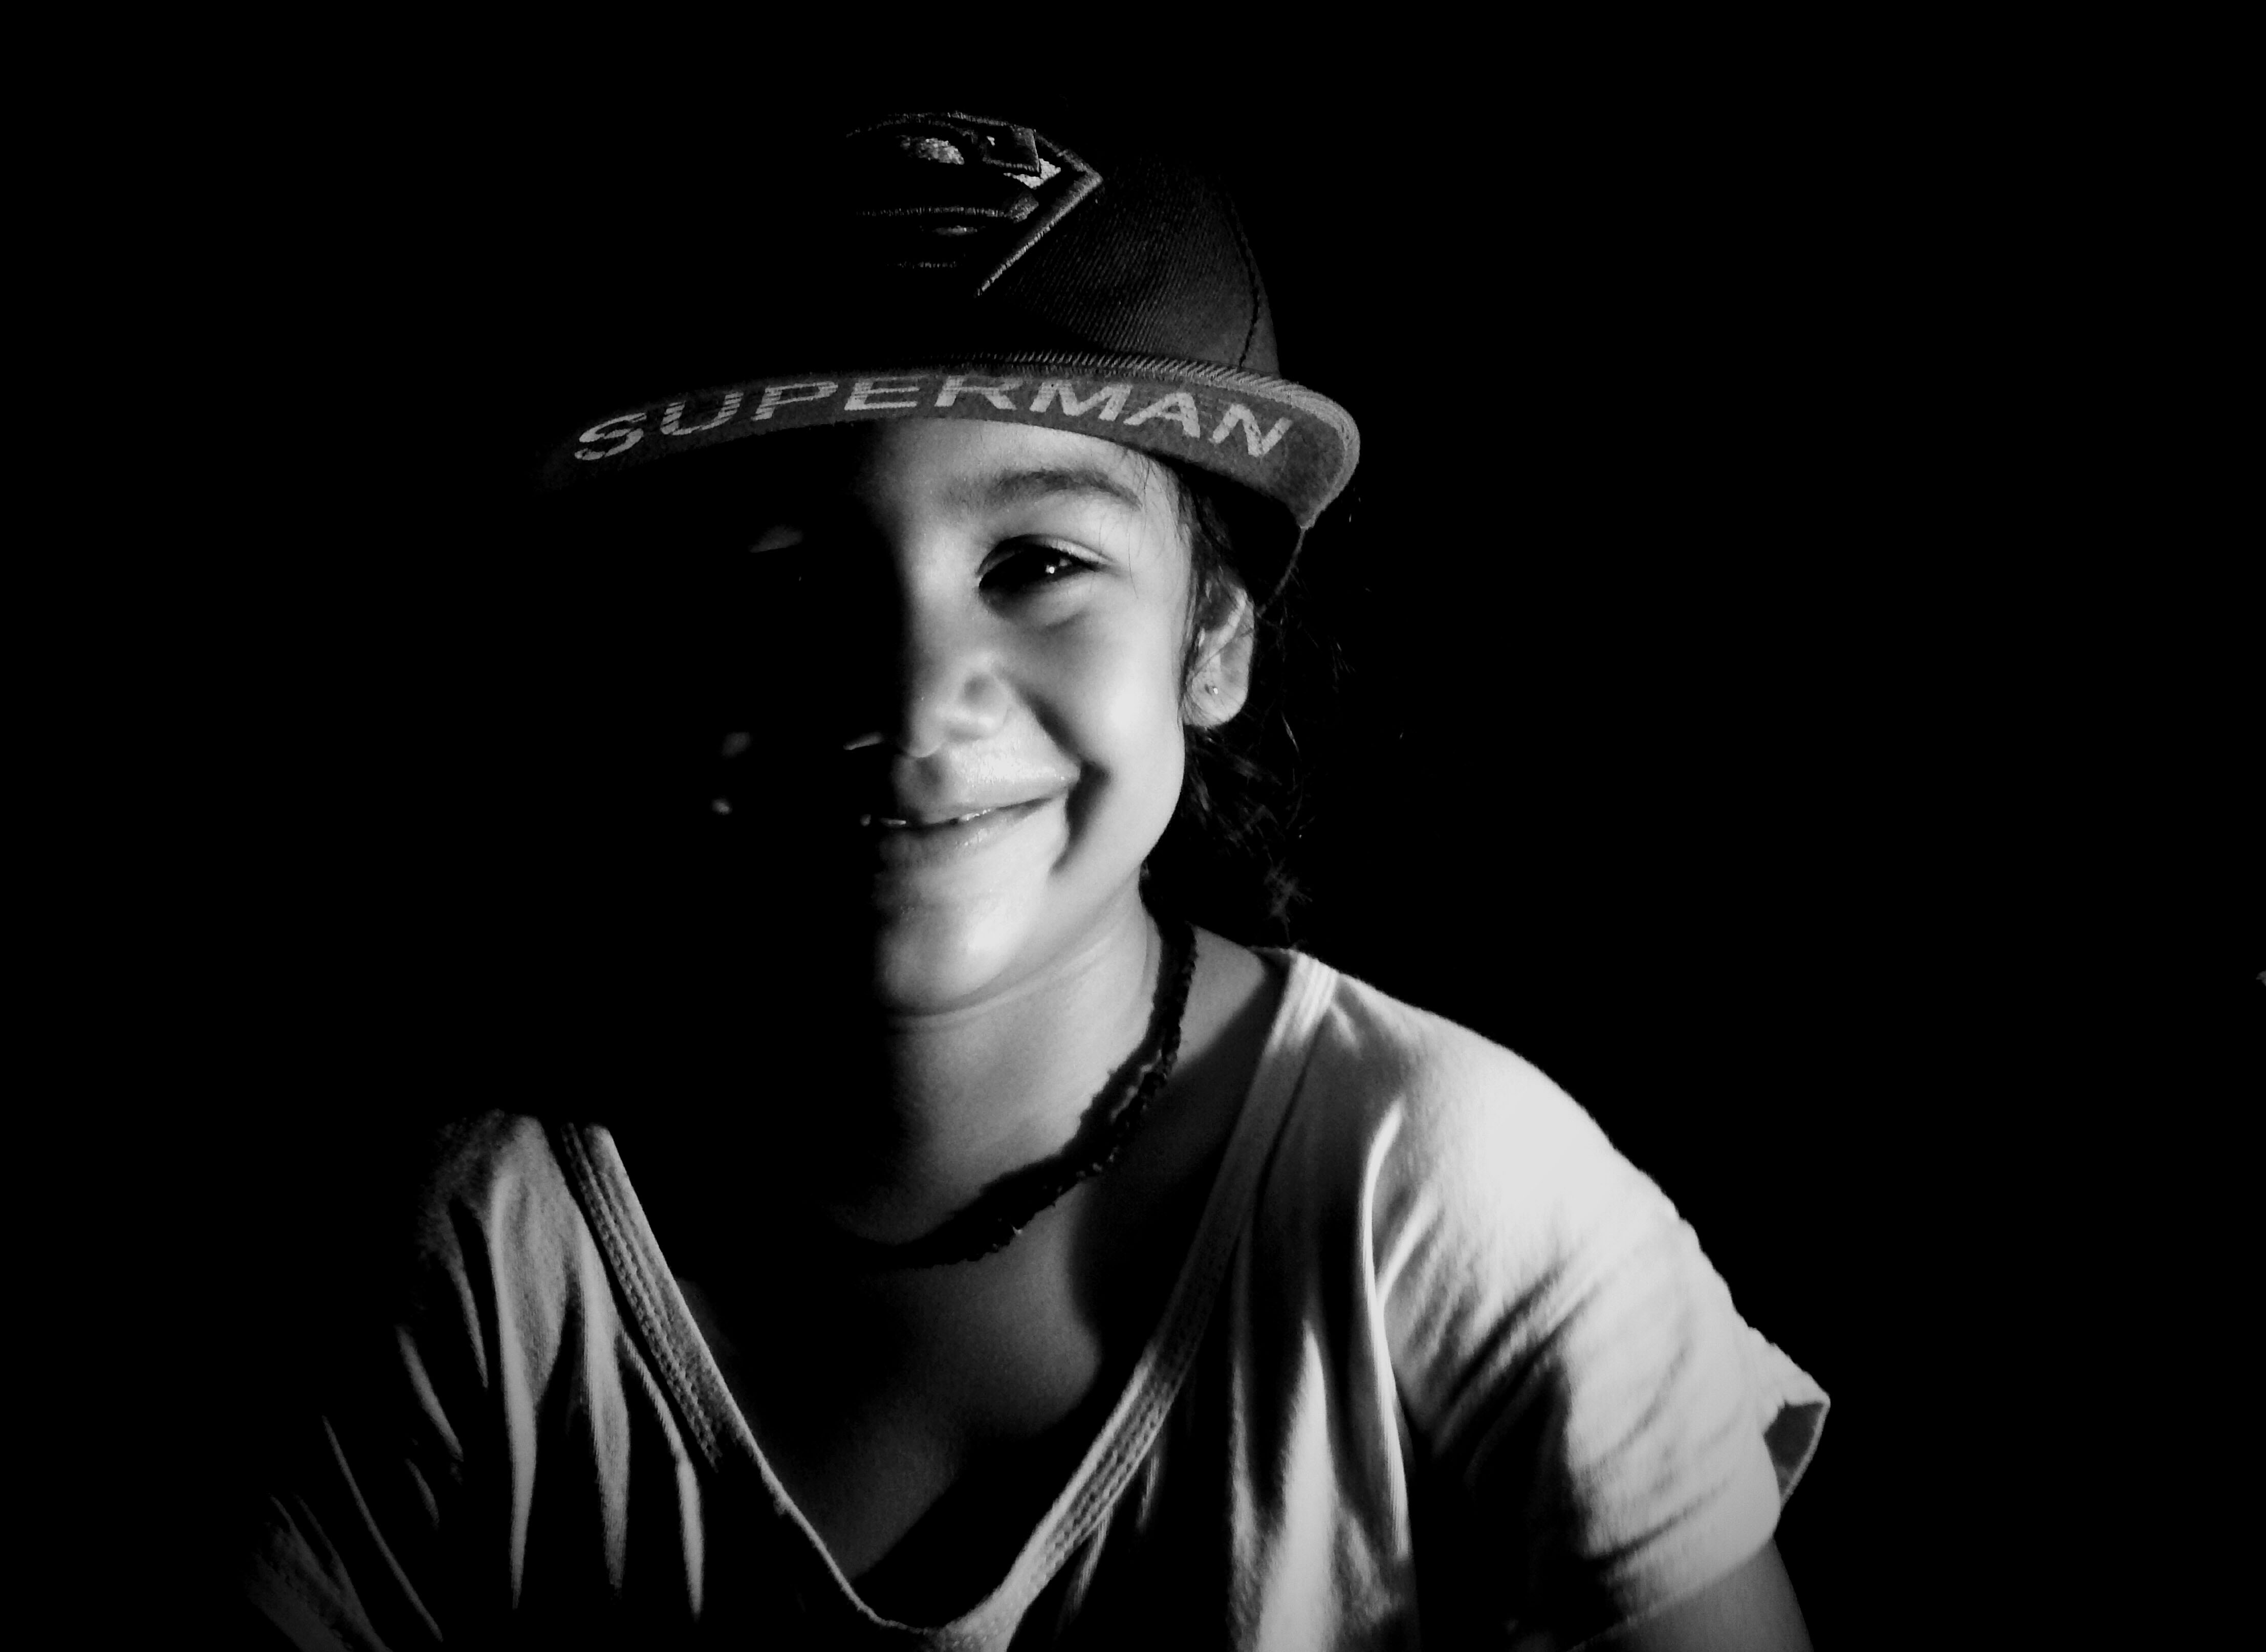
person, black and white, people, woman, white, kid, home, cute, summer, female, love, color, child, care, darkness, fashion, black, monochrome, lifestyle, baby, childhood, smile, cheerful, face, family, fun, happy, happiness, little, joy, day, daughter, monochrome photography, film noir